Phil Bennett

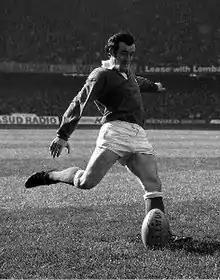

Philip Bennett (24 October 1948 – 12 June 2022) was a Welsh rugby union player who played as a fly-half for Llanelli RFC and the Wales national team. He began his career in 1966, and a year later he had taken over from Barry John as Llanelli's first-choice fly-half. He made 414 appearances for the Scarlets over the course of a 15-year career he scored 131 tries, 43 drop goals, 293 pens and 523 conversions. He made his Wales debut in 1969, but it was not until John's retirement from rugby in 1972 that Bennett became a regular starter for his country. He led Wales to the Five Nations Championship title, including the Grand Slam in 1978, which culminated with his retirement from Wales duty.